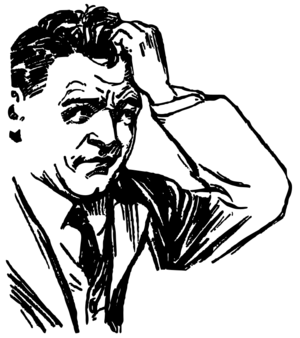
Posttraumatisk hukommelsestab
Et almindeligt symptom på PTA er forvirring.
"Posttraumatisk amnesi eller Posttraumatisk hukommelsestab er en tilstand af forvirring der opstår direkte efter en traumatisk hjerneskade, i hvilken den tilskadekommende er disorienteret og ude af stand til at huske begivenheder der er sket efter en skade. Personen kan måske ikke huske sit navn, hvor man er, eller hvad klokken er. Når kontinuerlig hukommelse kommer tilbage, antages PTA at være forsvundet. Mens PTA står på, kan nye begivenheder ikke lagres i hukommelsen. Omkring en tredjedel af patienter med mild hovedskade rapporteres til at have ""øer af hukommelse"", hvor patienten kun kan huske enkelte begivenheder. Under PTA er patientens bevidsthed ""tåget"". Fordi PTA involverer forvirring i tilføjelse til hukommelsestab, er termen ""Posttraumatisk forvirringstilstand"" blevet forslået som et alternativ.